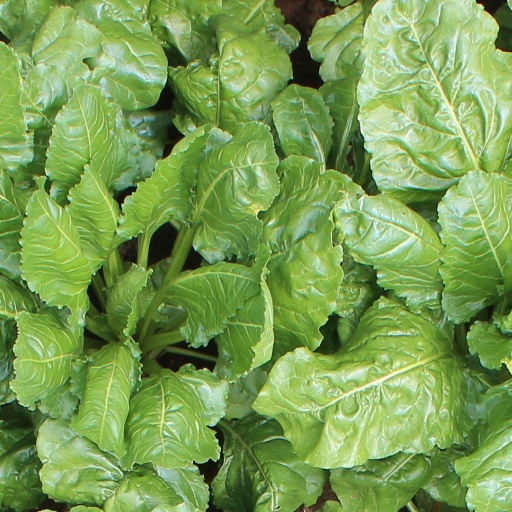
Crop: sugar beet